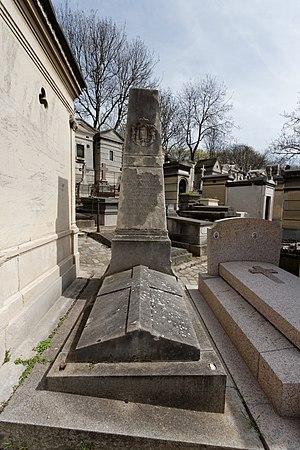
Sépulture de Pierre Hippolyte Publius Renault (1807-1870) en forme d'obélisque Français
Pierre Hippolyte Publius Renault est un général de division français, né à La Valette le 20 janvier 1807 et mort le 6 décembre 1870, des suites d'une blessure reçue à la bataille de Champigny lors du siège de Paris.